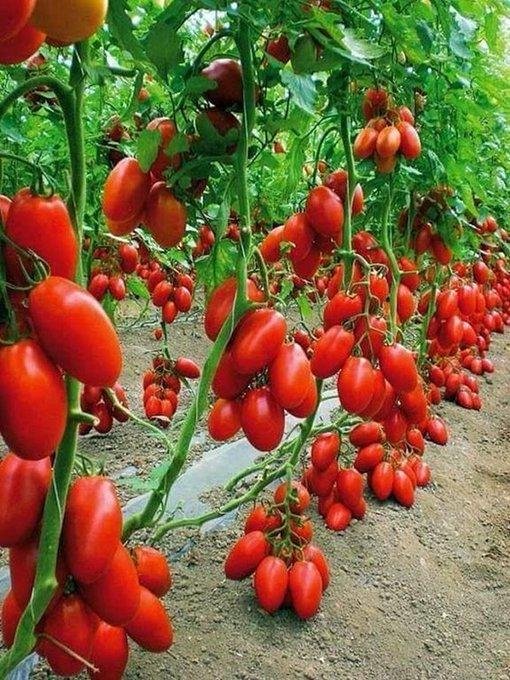
Eneo la shamba au bustani lenye mimea  aina ya zao la nyanya, zilizokomaa na kuiva kwa rangi nyekundu. Ikiashiria kuwa ni eneo litumikalo kwa ajili ya uzalishaji wa zao hilo la biashara.